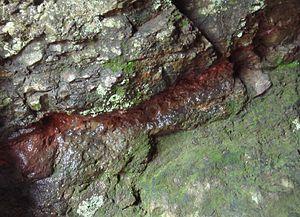
La mine d'or de Toi était une importante mine d'or du Japon, située dans la ville de Toi à l'Ouest de la péninsule d'Izu dans la préfecture de Shizuoka.